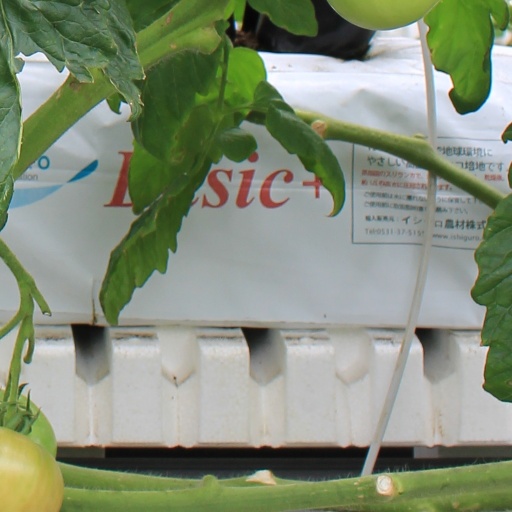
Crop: tomato